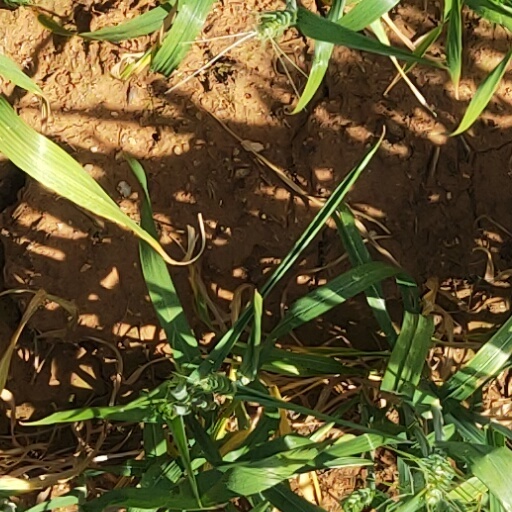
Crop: wheat